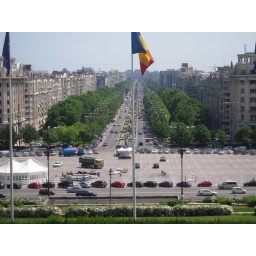
a view from the balcony of the Parliament building over Bucharest's equivalent of the Champs Elysees